Socialist ideology of the Kuomintang

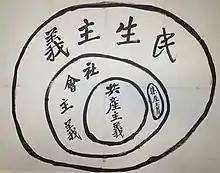
Sun Yat-sen's sketch of the doctrine of Mínshēng (Welfare Rights), arguing both socialism and communism are subsets of the doctrine.

The historical Kuomintang socialist ideology is a form of socialist thought developed in mainland China during the early Republic of China. The Tongmenghui revolutionary organization led by Sun Yat-sen was the first to promote socialism in China.